Thomas Rasmussen

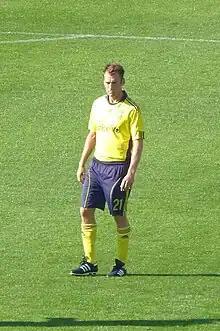
Rasmussen playing for Brøndby IF in 2011

Thomas Schultz Rasmussen (born 16 April 1977) is a Danish former professional footballer who played as a left wingback. He played eight games for the Denmark national team, both as wingback and attacking midfielder.